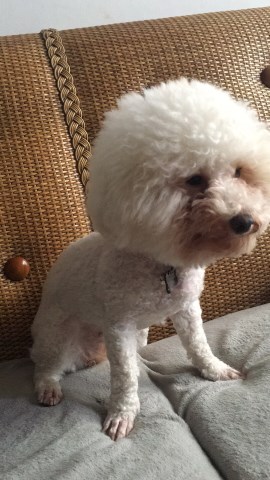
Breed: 3083-n000117-Bichon_Frise